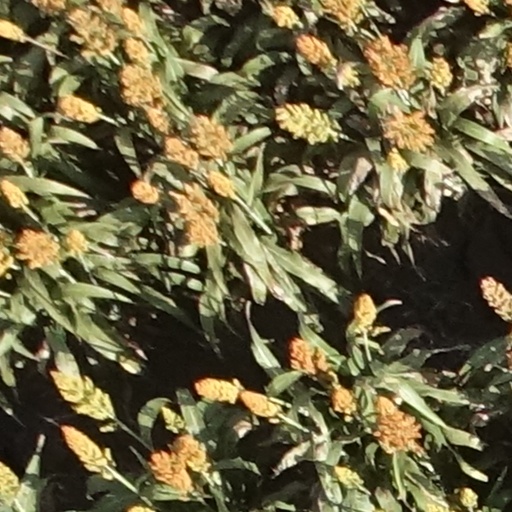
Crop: sorghum